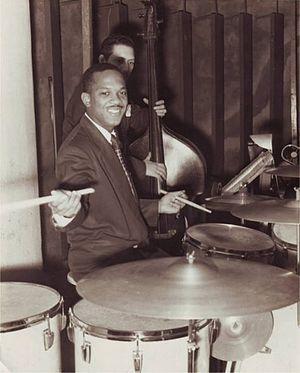
Guillermo Barreto, né le 11 août 1929 à La Havane à Cuba et mort le 14 décembre 1991, est un timbalero et batteur cubain ayant notamment collaboré avec Israel "Cachao" López.